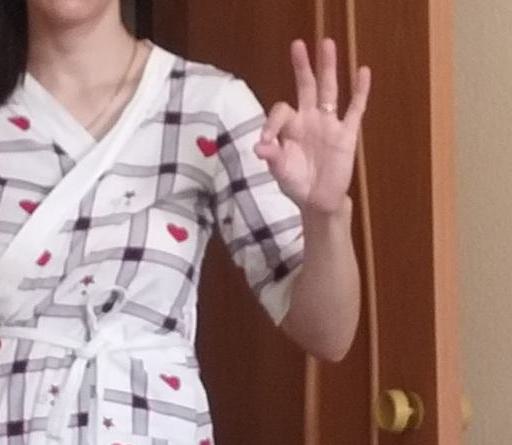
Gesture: ok